Industriewerke Ludwigsfelde

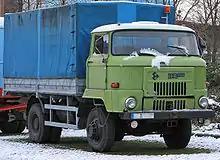
L 60 truck

The "Troll" 1 had indicators as a standard factory fitment. The front indicators are at the ends of the handlebars in a style that was becoming customary in both the BRD and the DDR at the time. In order to increase economies of scale IWL revised its scooter design to use other MZ ES 150 parts including the headlight nacelle, handlebars, front and rear shock absorbers and Earles front fork. This made the "Troll" 1 the first IWL scooter to have hydraulically damped front suspension.